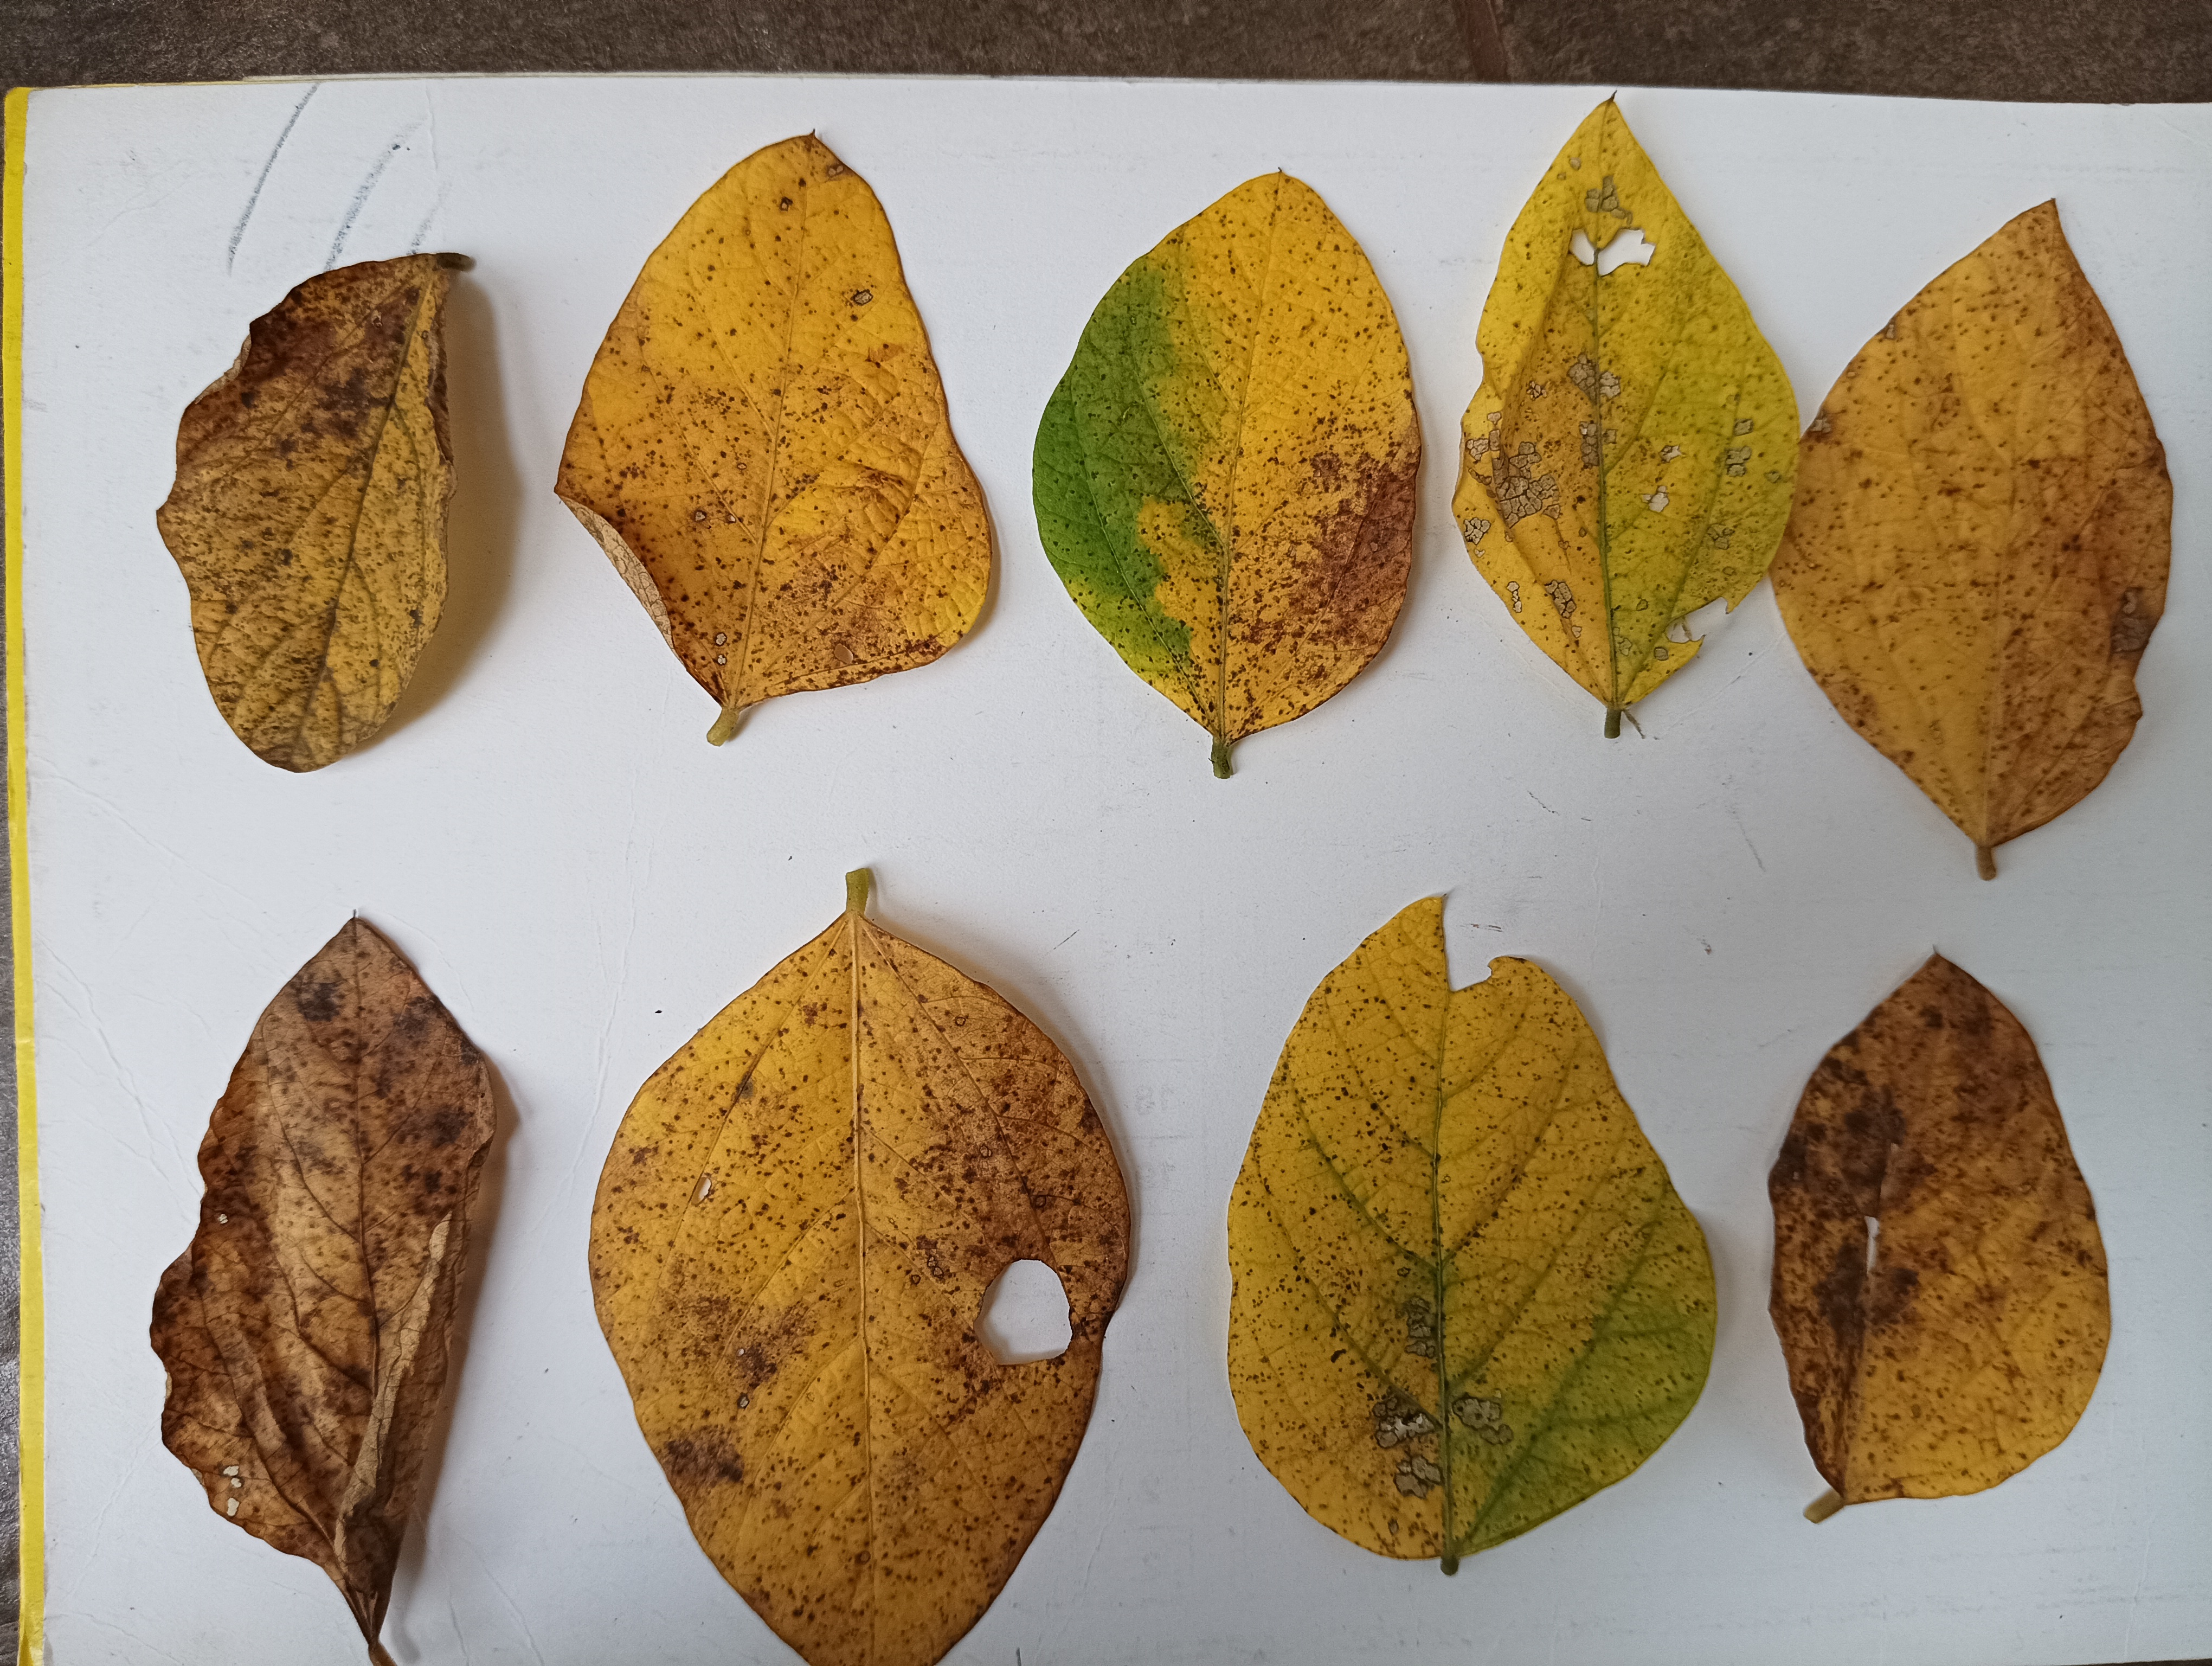
Label: Septoria_Brown_Spot